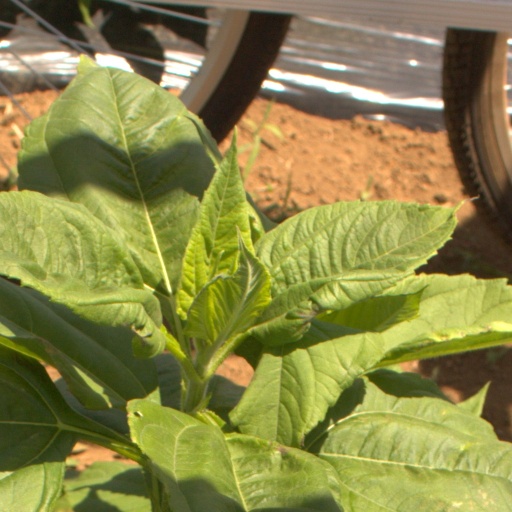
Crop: Jerusalem artichoke